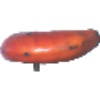
Label: red_banana